2 Intelligence Company

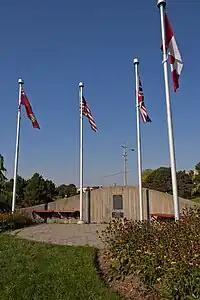
Monument at the site of Camp X in Whitby, Ontario

Women have always played an important role in the Canadian Intelligence Corps.